Eugène Godard

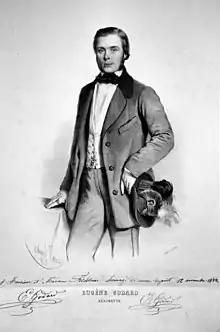
An 1851 lithograph of Eugène Godard

In 1852 Godard aided inventor Henri Giffard in construction the first steam airship. In 1853, launching from Vienna, Godard became only the second person to ever fly over the Austrian Alps.